Khodynka Field

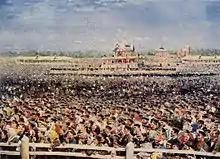
Crowds at Khodynka Field, 1896

The field is best known as the site of a tragic accident on May 30, 1896 during the festivities of the crowning of Nicholas II.